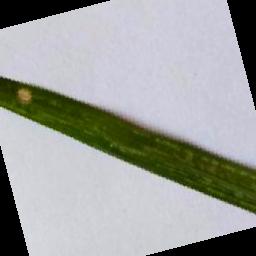
Label: Rice___Leaf_Blast